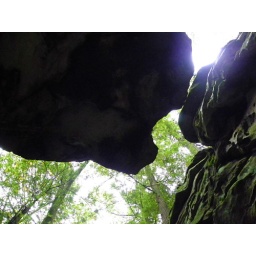
a different view of some of the awesome rock formations at bear rocks in WV